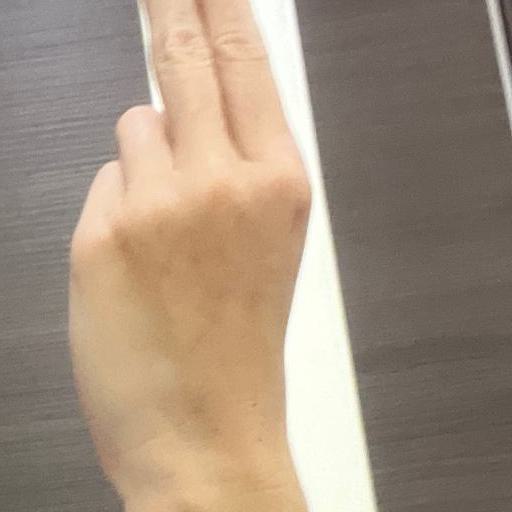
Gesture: two_up_inverted